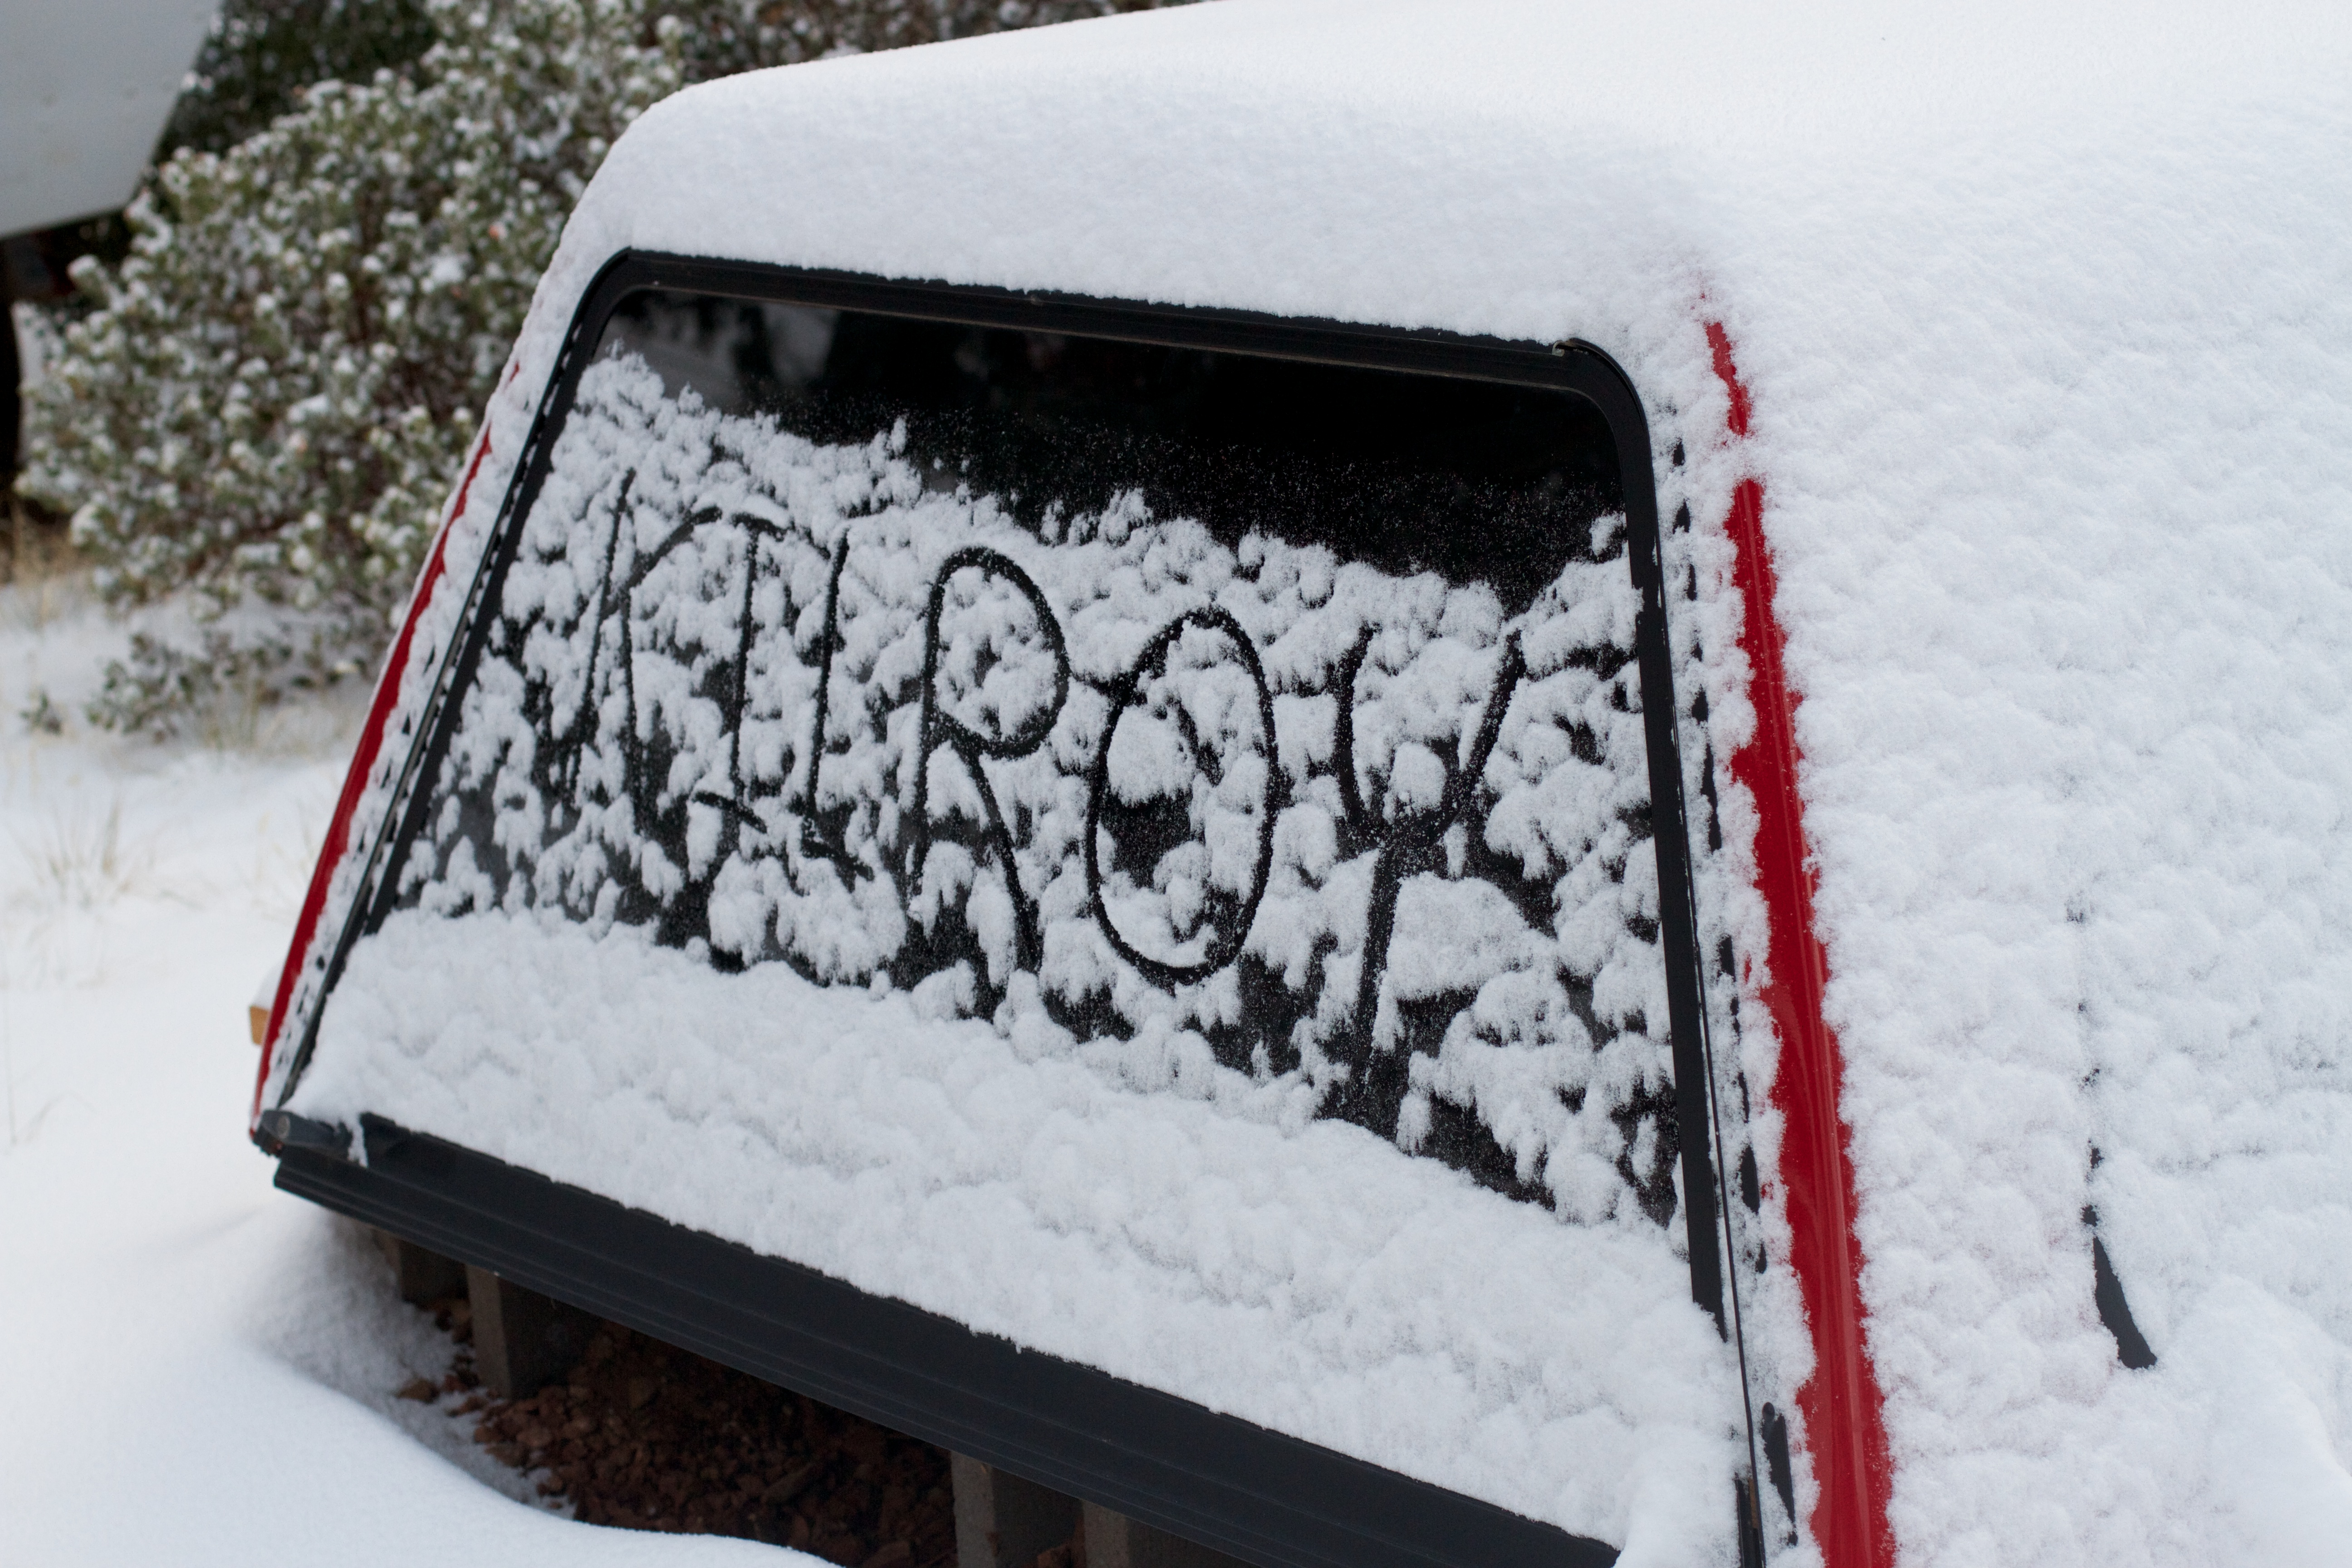
snow, winter, white, red, weather, season, cool image, blizzard, freezing